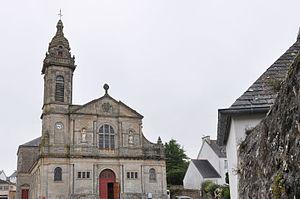
Eglise Saint-Joseph, Audierne (Finistère, 29)
L'église Saint-Joseph, est une église située dans le département français du Finistère, sur la commune d'Audierne.
La liste des églises du Finistère recense de la manière la plus complète possible les églises, cathédrales et basiliques situées dans le département français du Finistère.